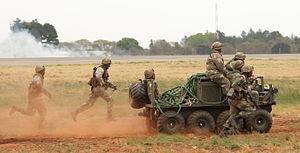
La Force de défense nationale sud-africaine, en anglais South African National Defence Force, est le nom donné à l'armée sud-africaine.